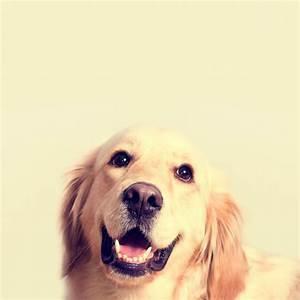
dog